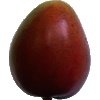
Label: red_mango